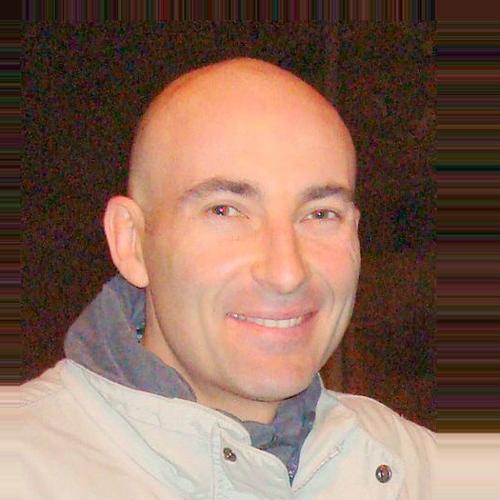
Age: 43